Hancock, Maryland

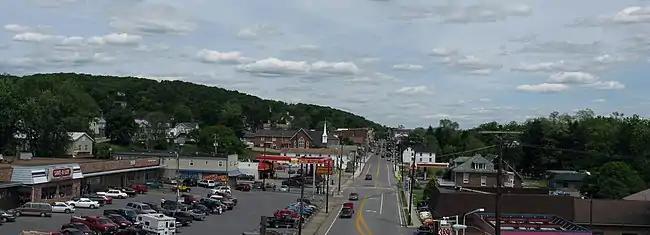

The name Hancock comes from Edward Joseph Hancock, Jr. (July 21, 1758 – September 2, 1834), who fought alongside George Washington during the American Revolutionary War. Individuals began settling in the area of modern-day Hancock during the 1730s. During the Civil War, on January 5, 1862, General Stonewall Jackson began a siege of the town, but did not succeed due to weather conditions.